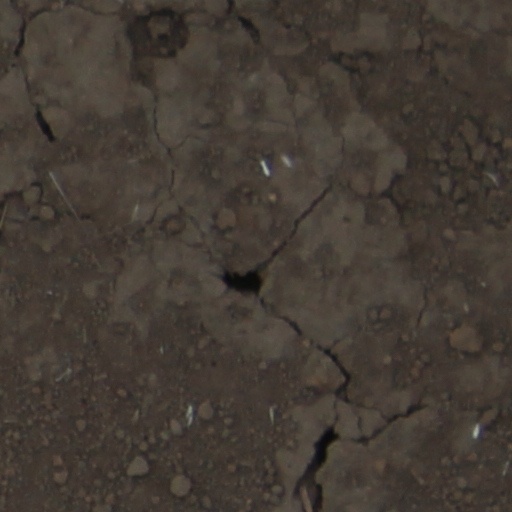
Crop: wheat